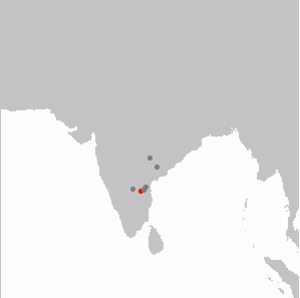
Le Courvite de Jerdon est une espèce de limicoles appartenant à la famille des Glareolidae. Il doit son nom au zoologiste Thomas Caverhill Jerdon, alors médecin de l'Armée britannique, qui le découvre en 1848.